Locust Projects

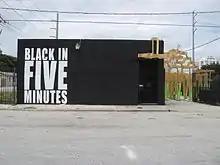
Ed Young mural at the original Locust Projects space in Wynwood, Miami 2008

Westen Charles, COOPER and Elizabeth Withstandley met at Pratt Institute in Brooklyn, NY in the early 1990s. After undergraduate school the three kept in touch and in the late 1990s they discussed starting an artist run exhibition space in Miami, Florida. At the time, Miami had a small art community and didn’t have much to offer in the way of exhibition spaces. During a meeting in Tuscaloosa, Alabama in 1997, the three discussed calling the space Locust Projects. After COOPER and Elizabeth Withstandley received their MFA’s from The University of Alabama they headed to Miami to meet up with Westen Charles who was finishing up his graduate degree at The University of Miami. In 1998 the three found a warehouse in an area of Miami called Wynwood, a then dilapidated and forgotten area of Miami. They rented a 3500-squarefoot warehouse at 105 NW 23rd Street, across from a Salvation Army rehabilitation center, nestled between a bus yard and an empty lot. With their own funds they renovated the warehouse which had previously been used as a wood shop for a custom woodworking business.